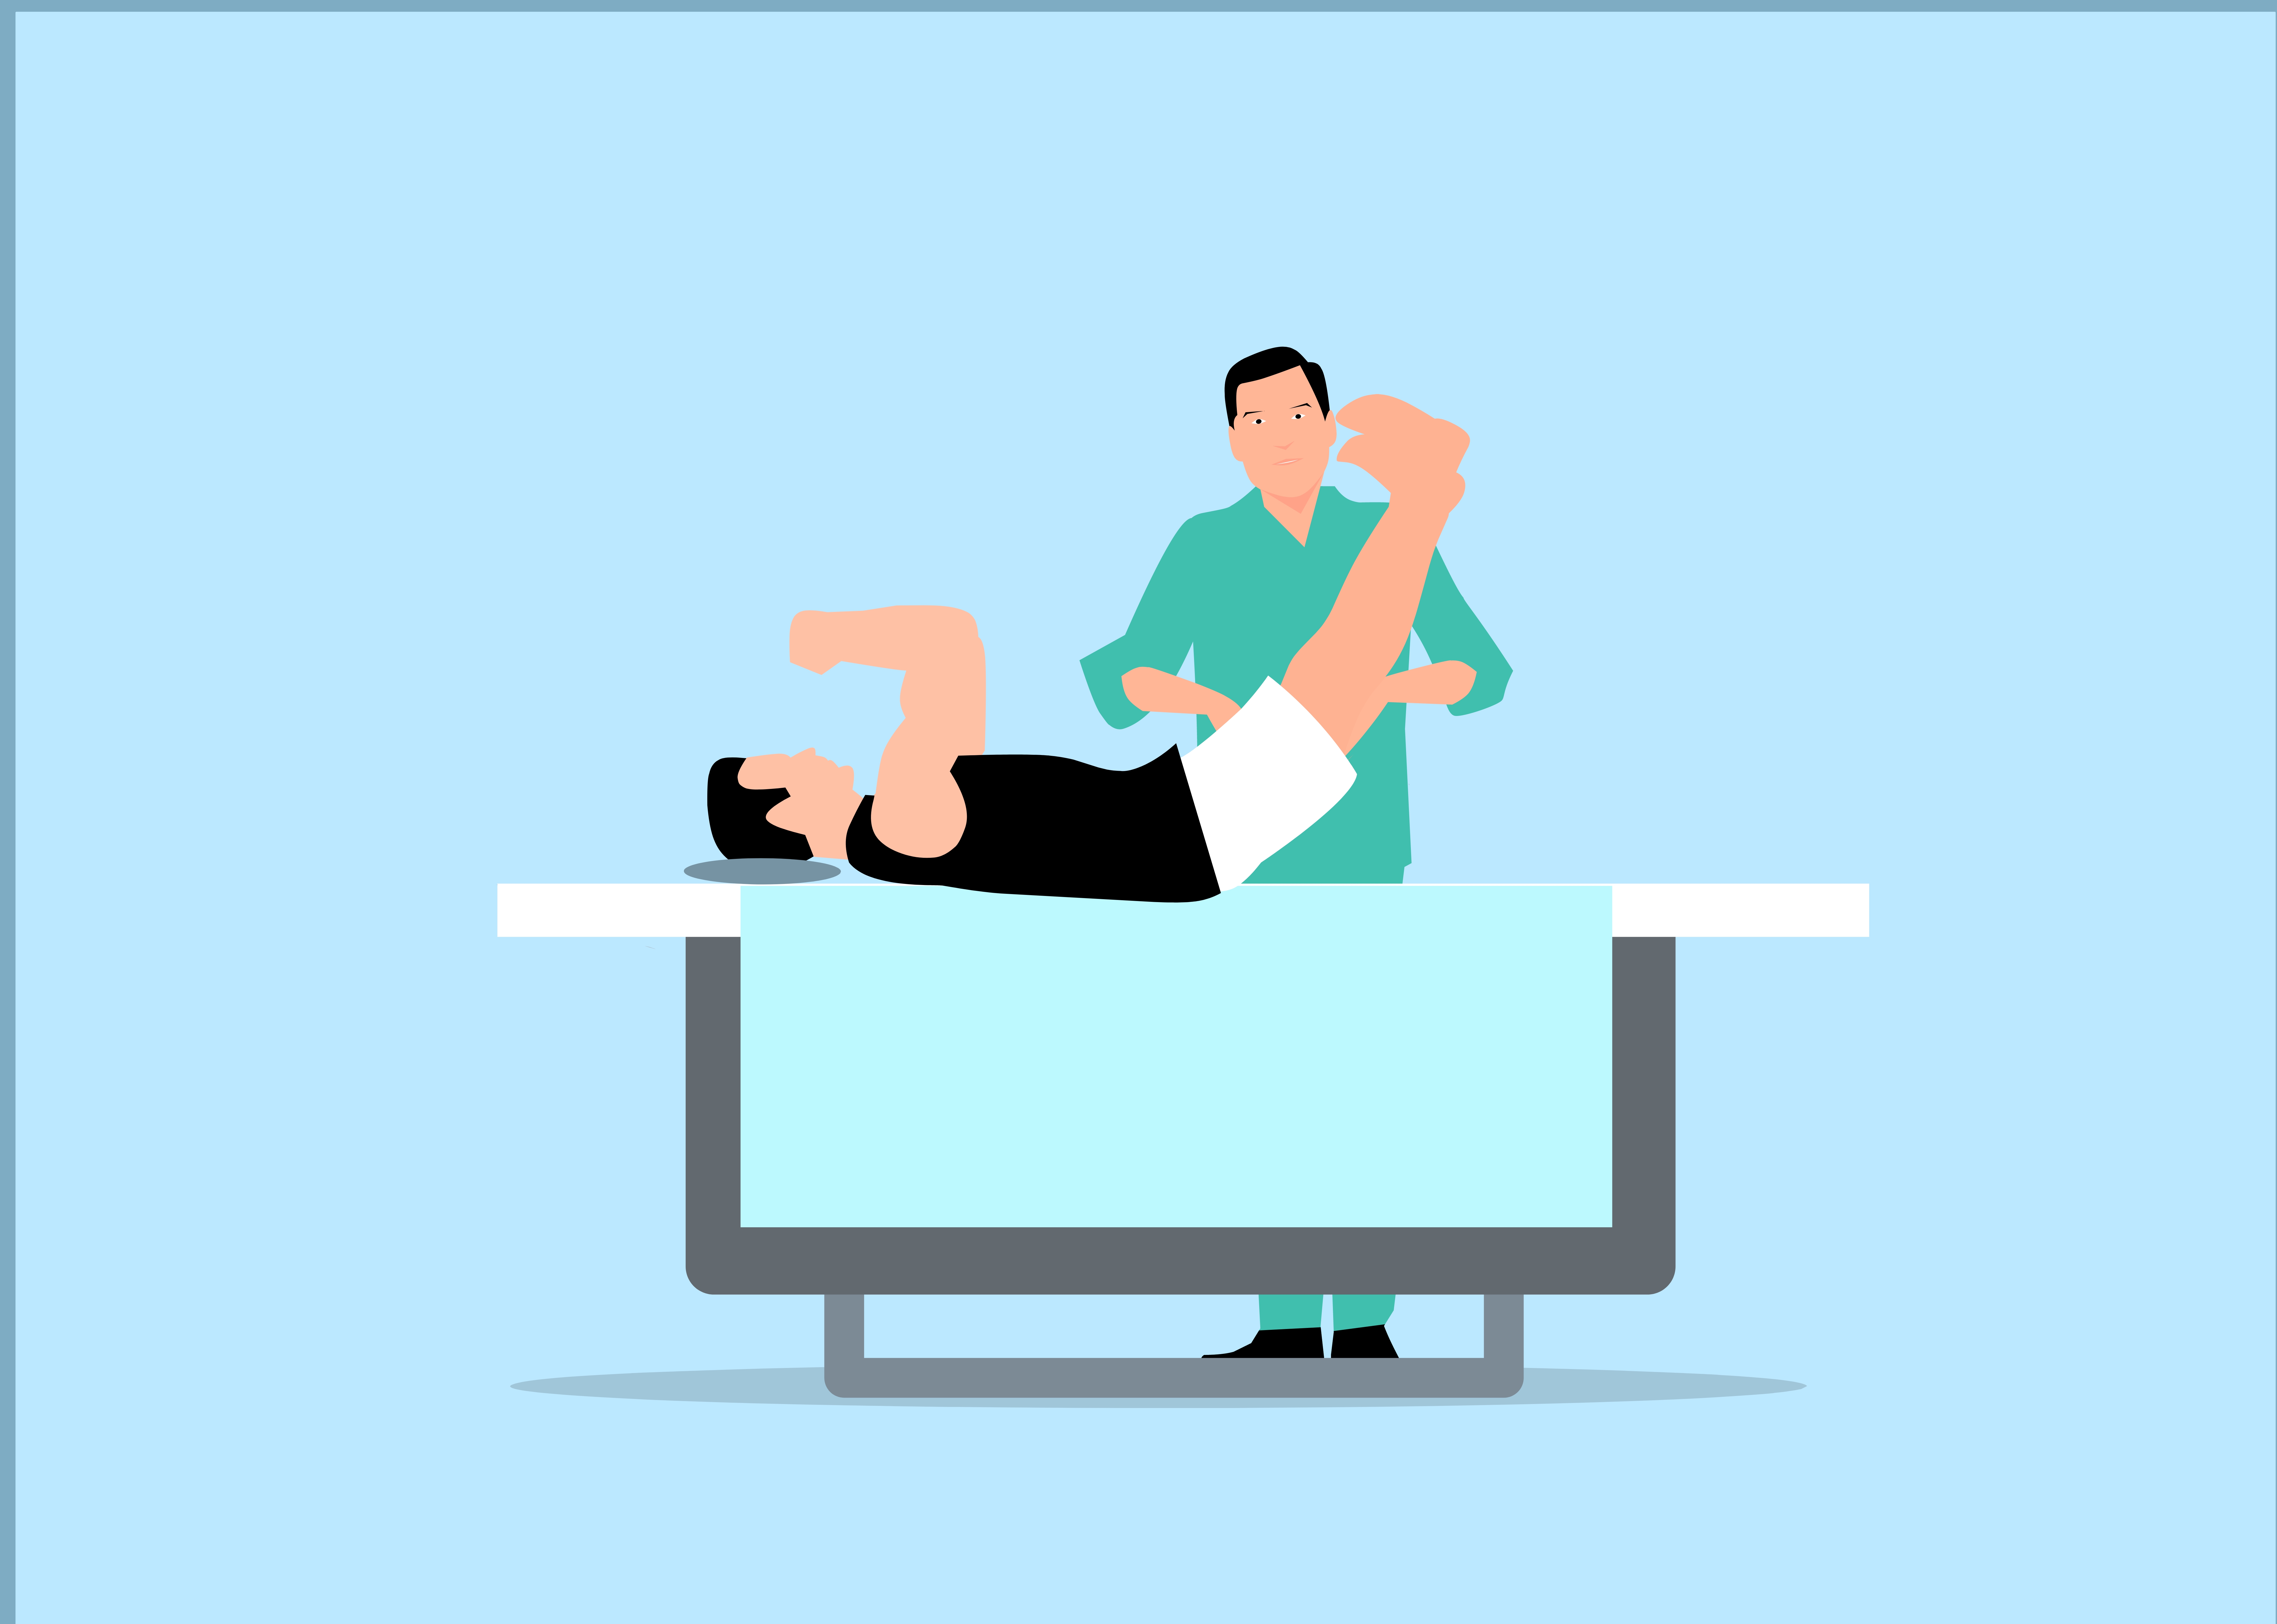
physical therapy, rehabilitation, physiotherapy, patient, injury, cartoon, medical, health, disabled, care, training, insurance, recovery, sport, body, therapy, physical, support, treatment, illness, assistance, correction, exercise, disability, arm, furniture, azure, comfort, table, gesture, chair, sharing, elbow, font, leisure, couch, outdoor furniture, rectangle, electric blue, recreation, sitting, logo, illustration, graphics, art, armrest, t shirt, brand, conversation, job, collaboration, animation, room